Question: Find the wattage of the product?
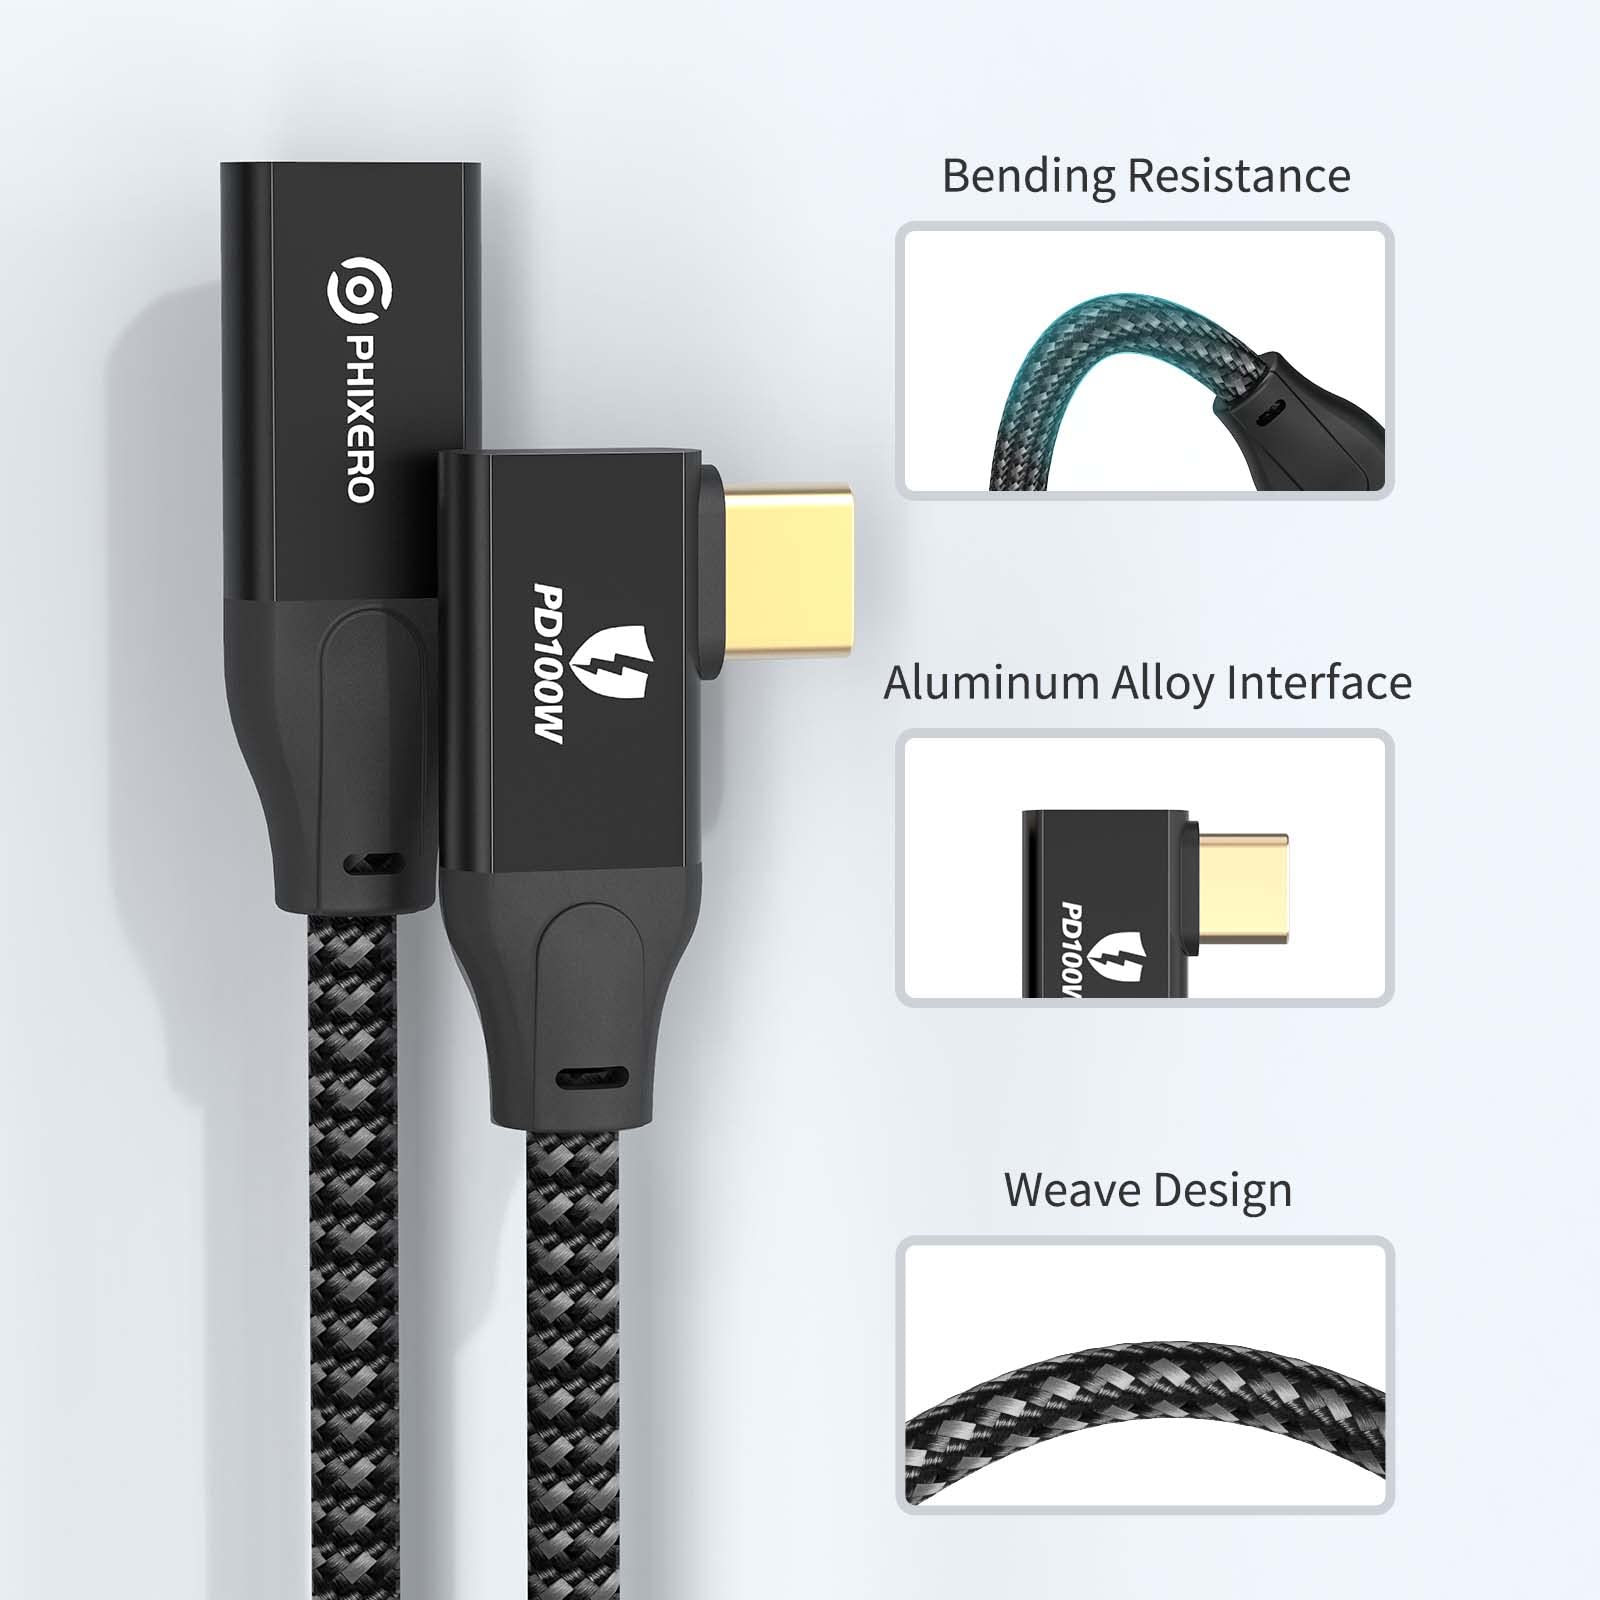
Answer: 100.0 watt